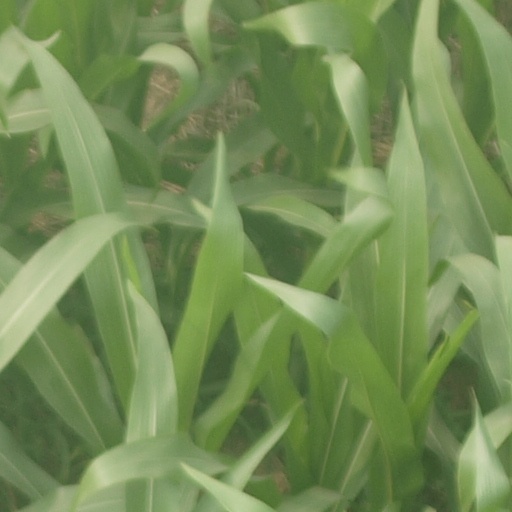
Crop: maize; corn